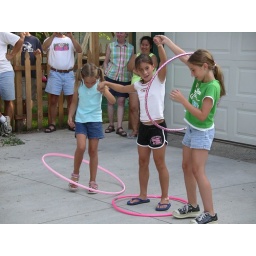
The girls worked this in as part of the routine. They're passing the hoop to the next person in the line.